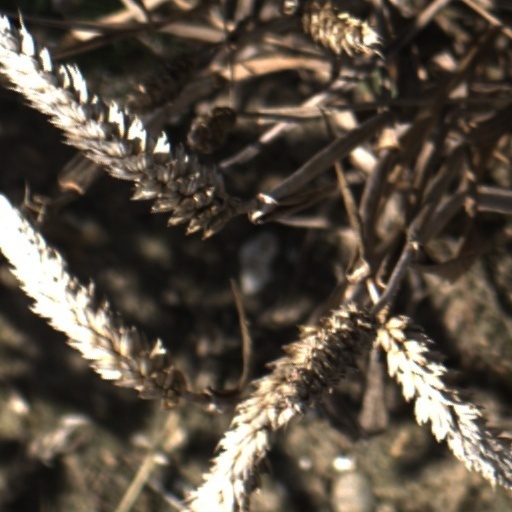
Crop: wheat